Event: Nepal Earthquake
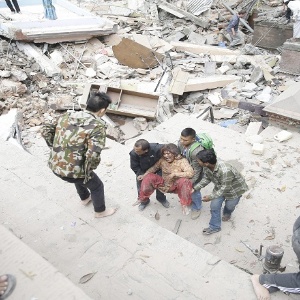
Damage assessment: damage